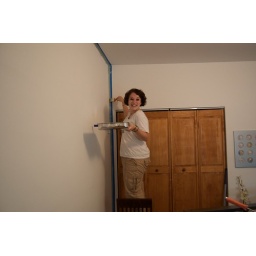
Painting an accent wall in a room that is as hot as balls sure is hard work. Photo taken by Joe.